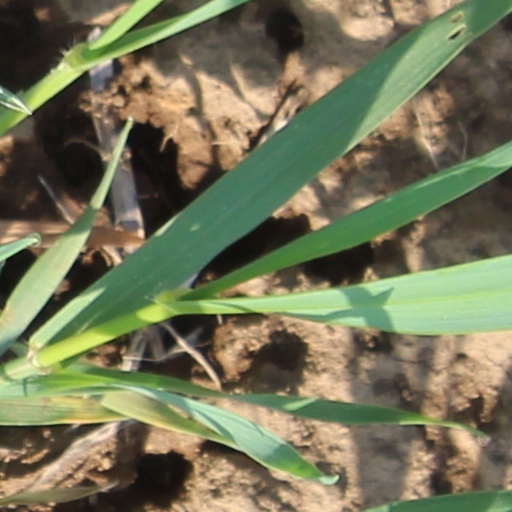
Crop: wheat